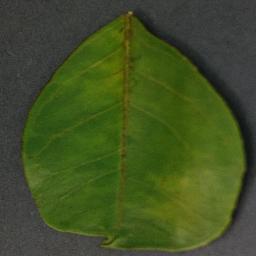
Label: Orange___Haunglongbing_(Citrus_greening)